Answer in natural language. Is bluegrey rectangular table behind brown wooden chair with soft cushion? Choose between the following options: no or yes
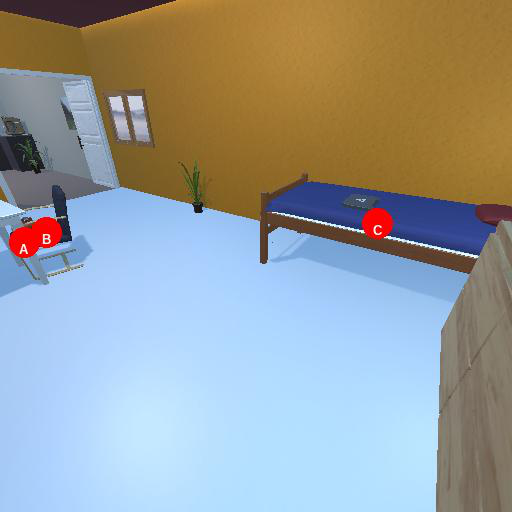
<answer>no</answer>